Better Than Sex (film)

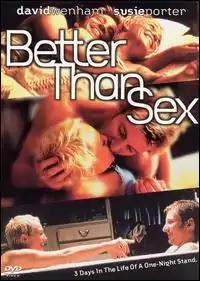
DVD cover

Better Than Sex is 2000 Australian film from director Jonathan Teplitzky starring David Wenham and Susie Porter. It is a romantic comedy of sorts, revolving around two people who have a one-night stand and start to question whether they want more.